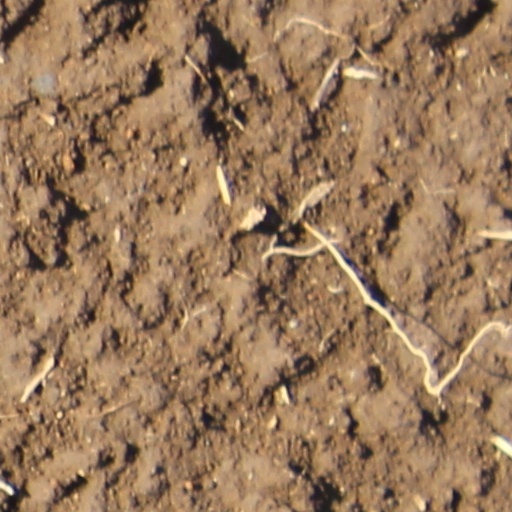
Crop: wheat